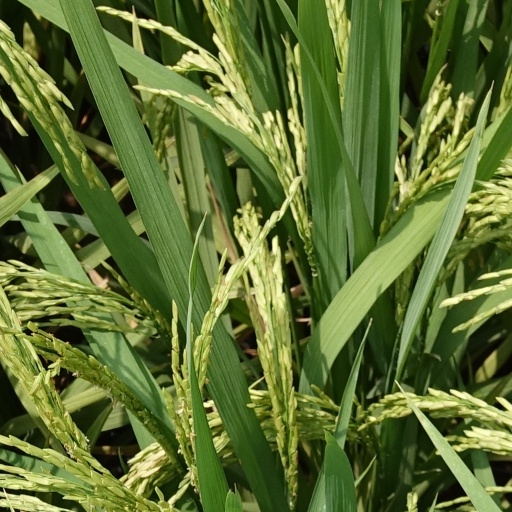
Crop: rice